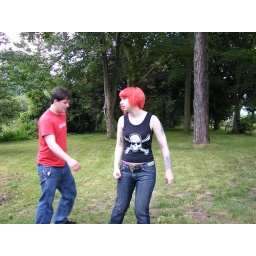
Heading back to the car after playing in the river